Sverre Granlund

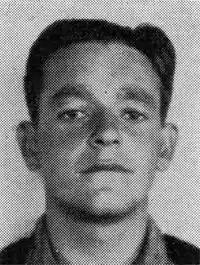

Corporal Sverre Granlund, DCM (9 November 1918 – 10 February 1943) was a Norwegian commando during the Second World War.